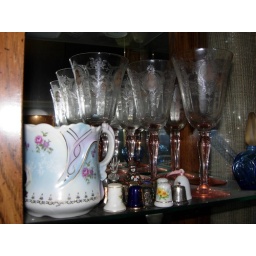
Middle shelf in the dining room display cabinet